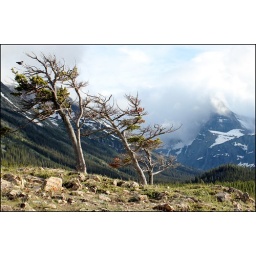
The bird in the tree intrigued me. He struggled in the stiff breeze to find his perch.